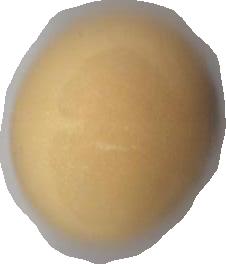
Variety: Grobogan